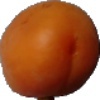
Label: apricot